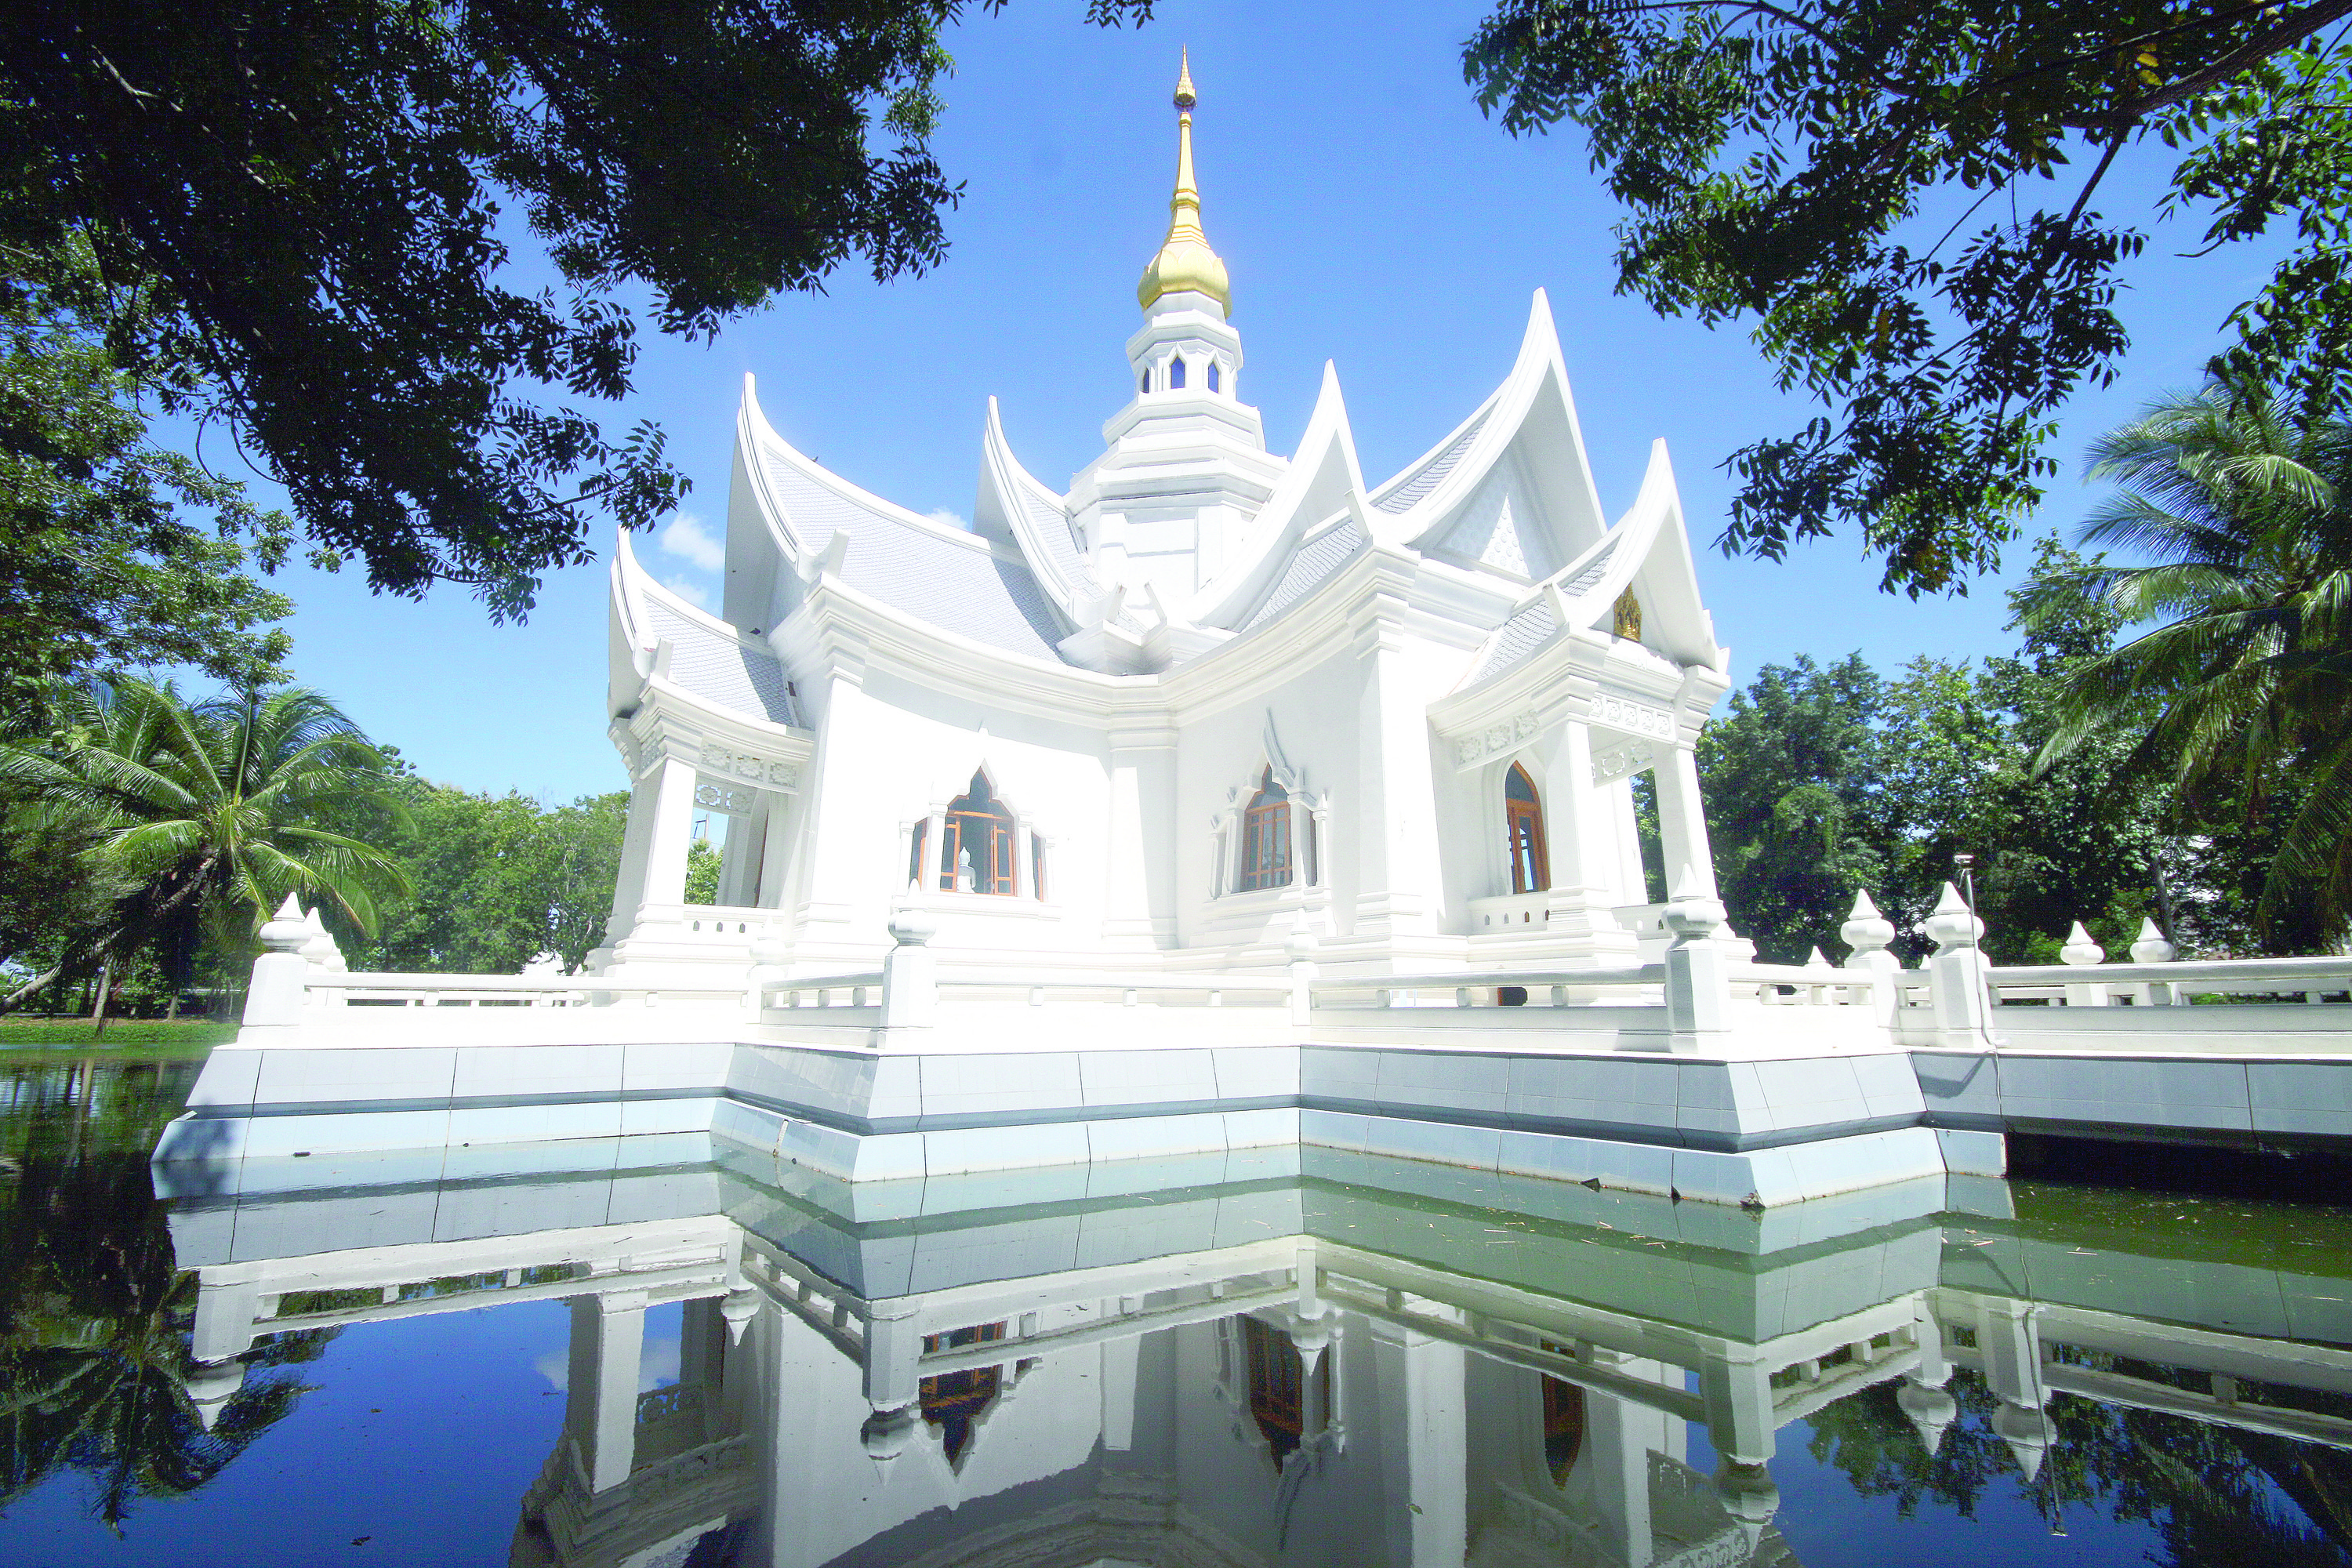
structure, mansion, building, palace, tranquility, peace, buddhist, buddhism, religion, landmark, attraction, place of worship, meditation, temple, monastery, shrine, buddha, estate, calmness, pagoda, wat, inner, spirituality, historic site